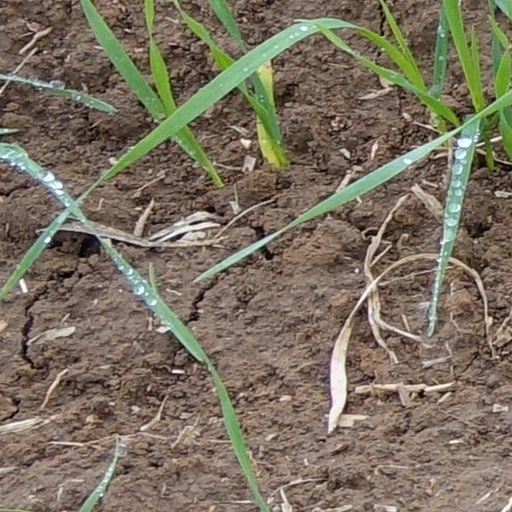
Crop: wheat